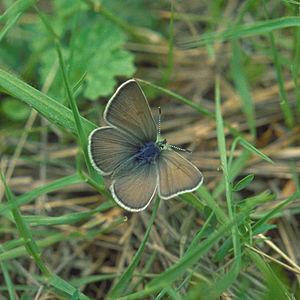
Icaricia icarioides est une espèce nord-américaine de lépidoptères de la famille des Lycaenidae et de la sous-famille des Polyommatinae.